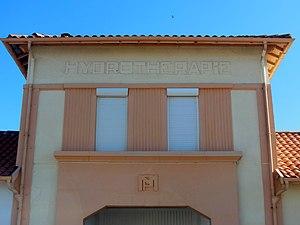
Hydrothérapie de Mimizan, façade Art Déco (département français des Landes)
L'hydrothérapie est un ancien établissement de soins situé sur la commune de Mimizan, dans le département français des Landes.